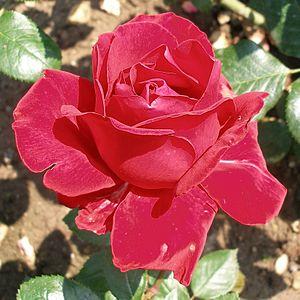
'Ingrid Bergman' est un cultivar de rosier hybride de thé obtenu en 1984 au Danemark par la maison Poulsen. Elle a été primée comme rose favorite du monde en 2000 et compte parmi les grands succès des catalogues mondiaux. Elle doit son nom à l'actrice suédoise Ingrid Bergman.
La société Poulsen Roser ApS est une maison de négoce familiale spécialisée dans l'horticulture au Danemark. Elle a été fondée en 1878 par un pionnier de la culture des roses, Dorus Theus Poulsen, dont les descendants y travaillent toujours aujourd'hui. Elle se dédie particulièrement à la création d'hybrides de rosiers floribunda. Elle commercialise aussi des variétés d'autres fleurs, comme les clématites.